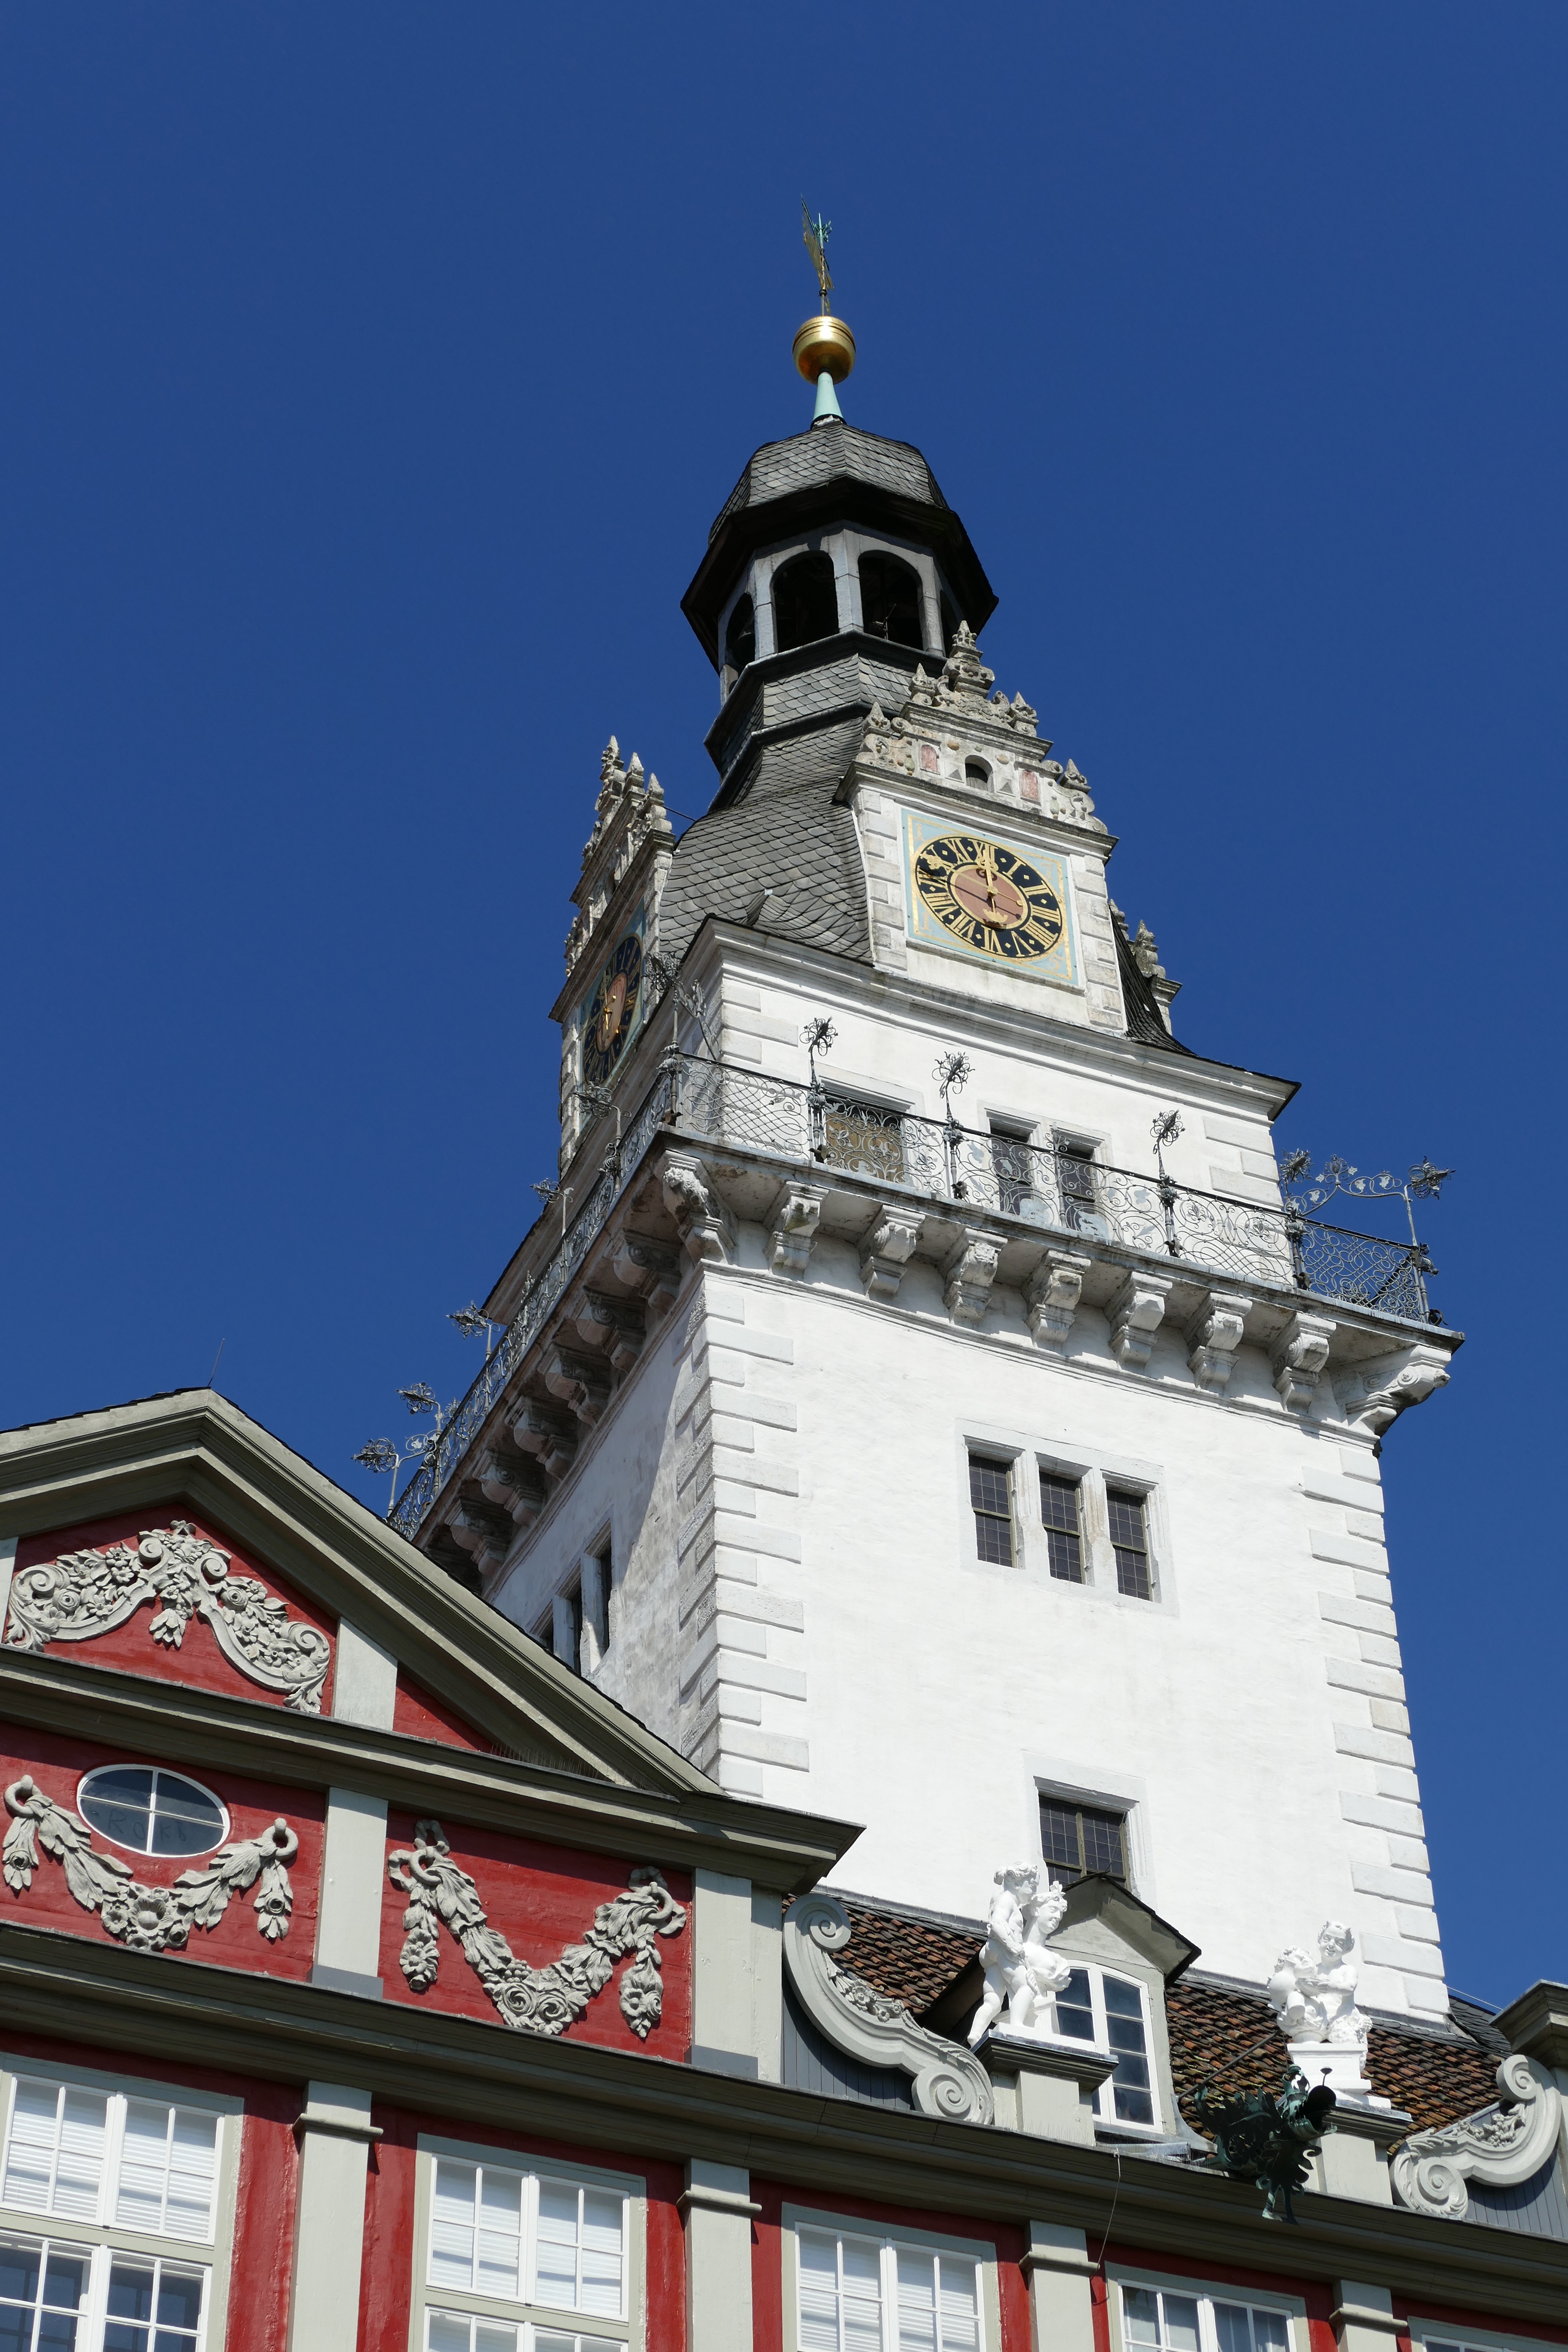
architecture, town, clock, building, tower, castle, landmark, facade, place of worship, clock tower, bell tower, fig, old town, sculpture, steeple, statues, germany, input, historically, portal, lower saxony, wolfenb ttel